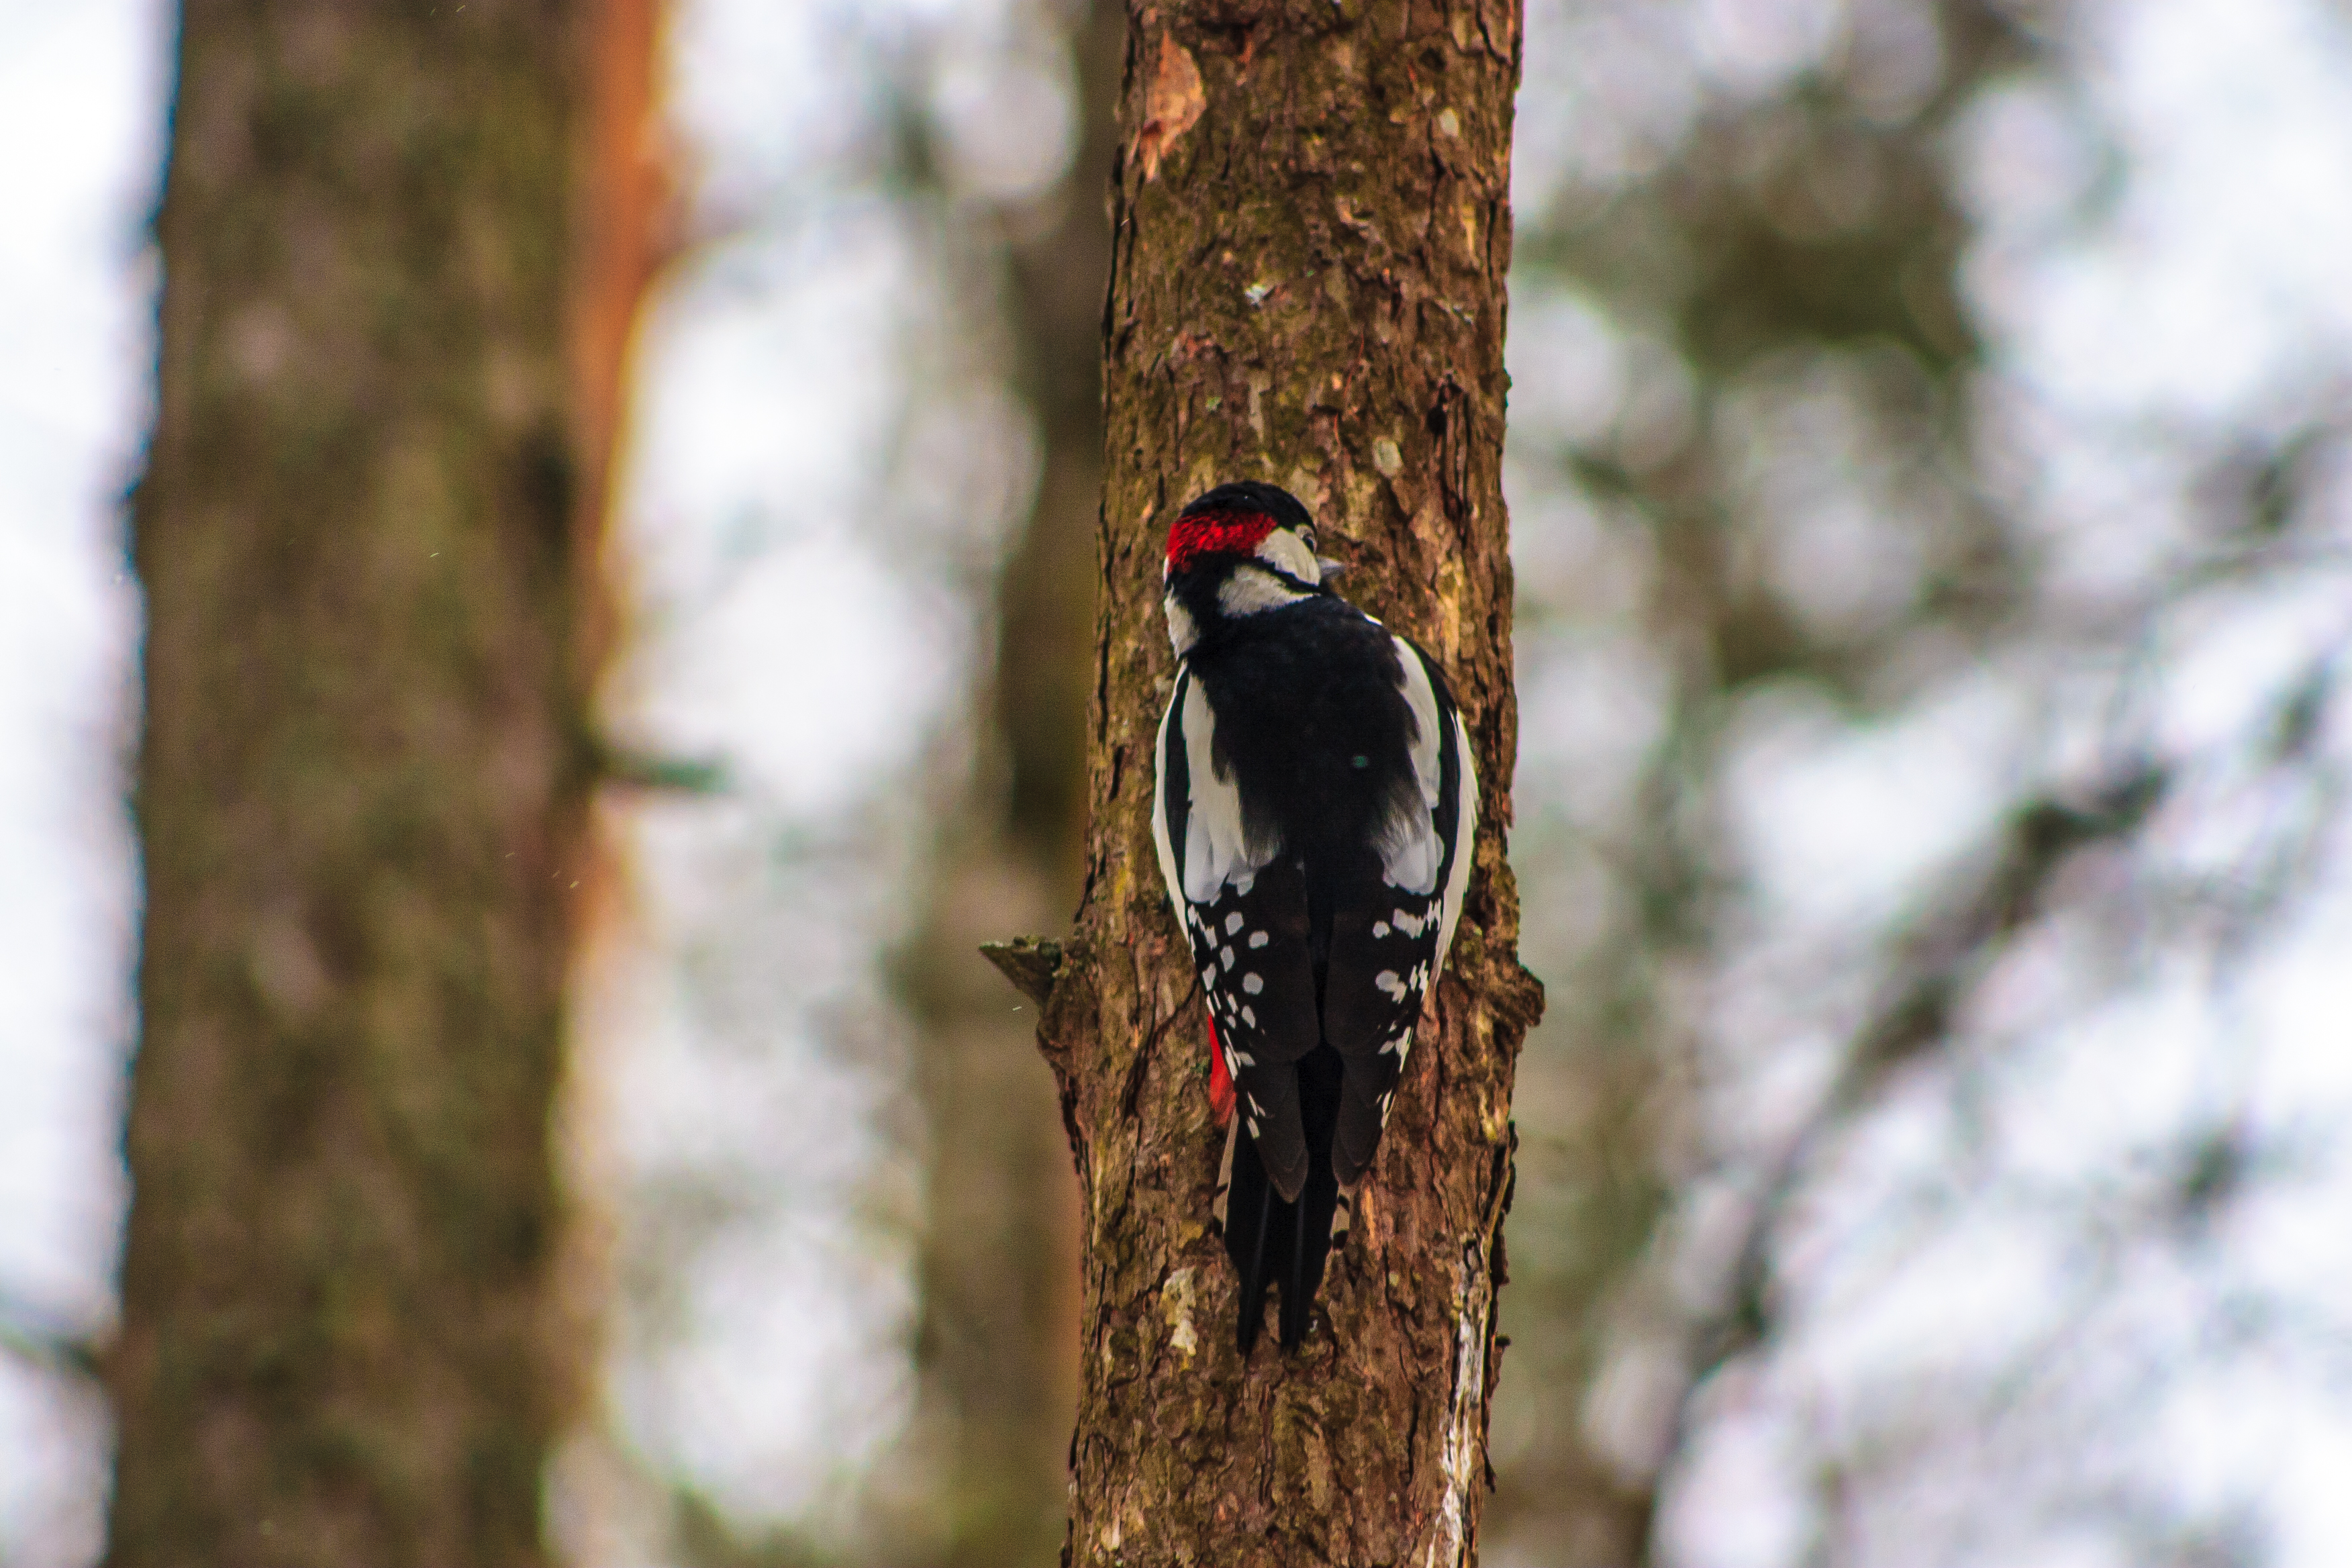
images, bird, plant, twig, branch, beak, woodpecker, tree, wood, biome, trunk, woody plant, feather, piciformes, wildlife, Northern hardwood forest, perching bird, natural material